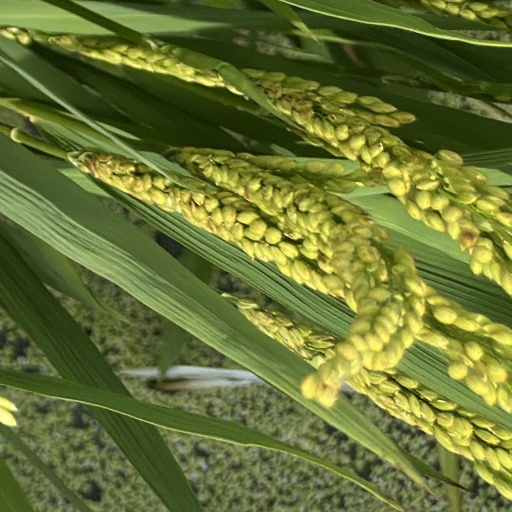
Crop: rice